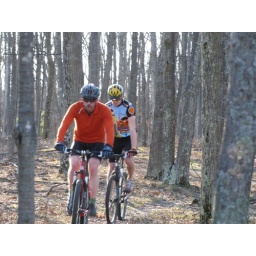
Photo by Justin Andre, Grayling Recreation Area mountain bike trail system